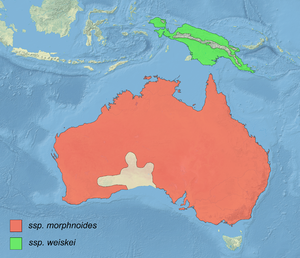
L'Aigle nain est une espèce d'oiseaux de la famille des Accipitridae.